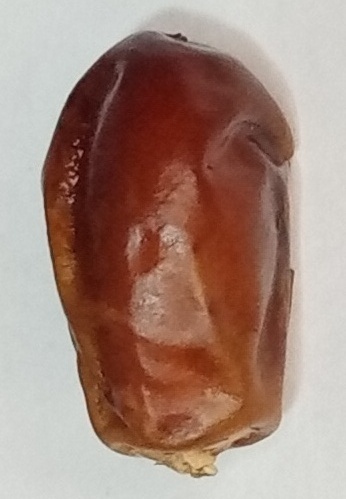
Variety: aseel
Size: small
Grade: grade-1